Thomas Heatherwick

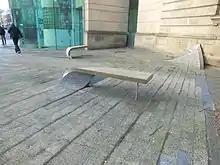
Blue Carpet. At the points where this skin reaches a building, the slabs curve upwards to create the sensation of a fabric. Replacement tiles show the colour of the original concept.

In 2016, Heatherwick's design for the "Vessel" structure at Hudson Yards' Public Plaza in New York City was unveiled. The structure is in the form of a network of interlocking staircases that visitors can climb; its design was inspired by amphitheatres and by the ancient stepwells of India. It has 2,500 steps in 154 flights of stairs, equivalent to 15 storeys, and it has 80 viewing landings. Construction began in April 2017, and it opened on 15 March 2019.